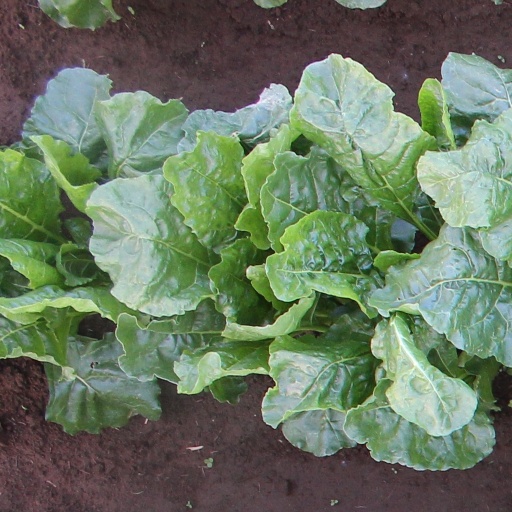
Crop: sugar beet